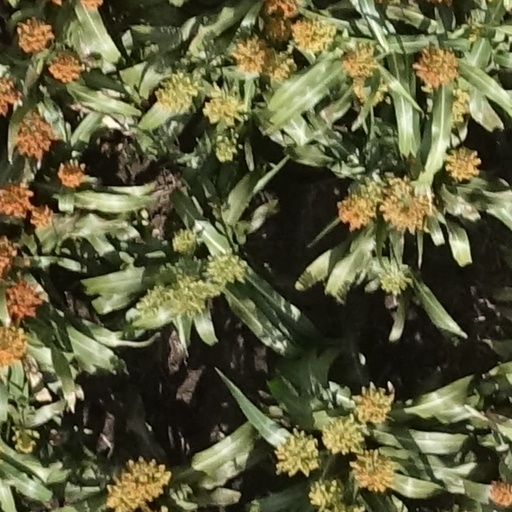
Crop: sorghum